High-occupancy vehicle lane

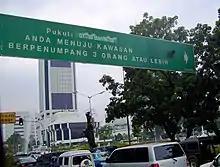
A large green signage indicates the HOV 3+ (Three in One) implementation zone in Jakarta, Indonesia.

The first HOV facilities in Canada were opened in Greater Vancouver and Toronto in the early 1990s, followed shortly by facilities in Ottawa, Gatineau, Montreal, and later Calgary. As of 2010 there were about of highway HOV lanes in 11 locations in British Columbia, Ontario, and Quebec, and over of arterial HOV lanes in 24 locations in Greater Vancouver, Calgary, Toronto, Ottawa, and Gatineau. The Ontario Ministry of Transportation (MTO) in 2006 estimated that commuters in Toronto using the HOV facilities on Highways 403 and 404 were saving 14–17 minutes per trip compared to their travel time before the HOV lanes opened. The MTO also estimated that almost 40% of commuters were carpooling on Highway 403 eastbound in the morning peak hour, compared to 14% in 2003, and 37% of commuters were carpooling on Highway 403 westbound in the afternoon peak hour, compared to 22% in 2003. The average rush hour speed on the HOV lanes is , compared to in general-traffic lanes on Highway 403.